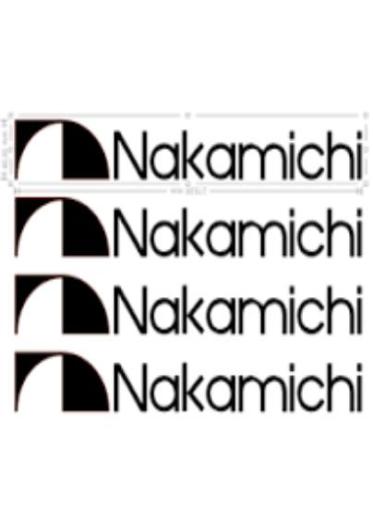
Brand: nakamichi-1
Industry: Necessities